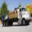
Label: truck